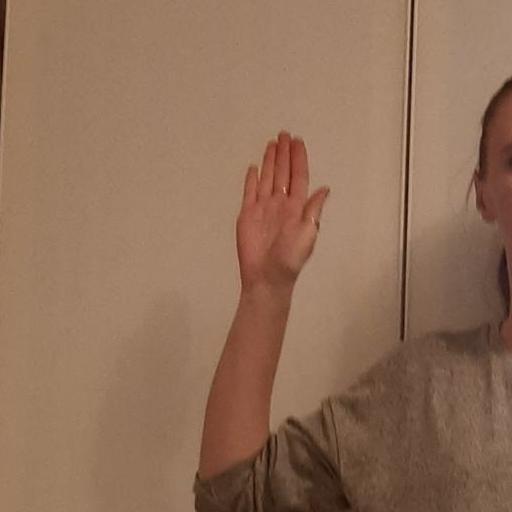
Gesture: stop